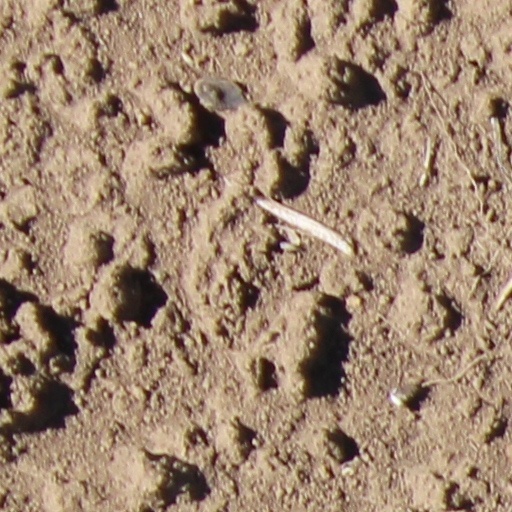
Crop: wheat